Inkuzart

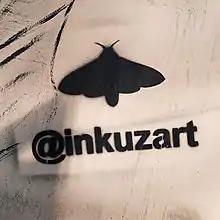
The sign that Inkuzart leaves under every single work he does

Inkuzart is a pseudonym of the first anonymous street artist in Uzbekistan who started activities in the spring of 2020. Inkuzart dedicated his initial works of art to Coronavirus pandemic. "Night artist" did his first repertoire on the walls of the Tashkent city including the art works of "Creation of Adam", "Mona Liza", "Eye of hope", "Doctor with the angelic wings", "Moon 15/15", "Children rescue", "Coronaball", "Brown eye".